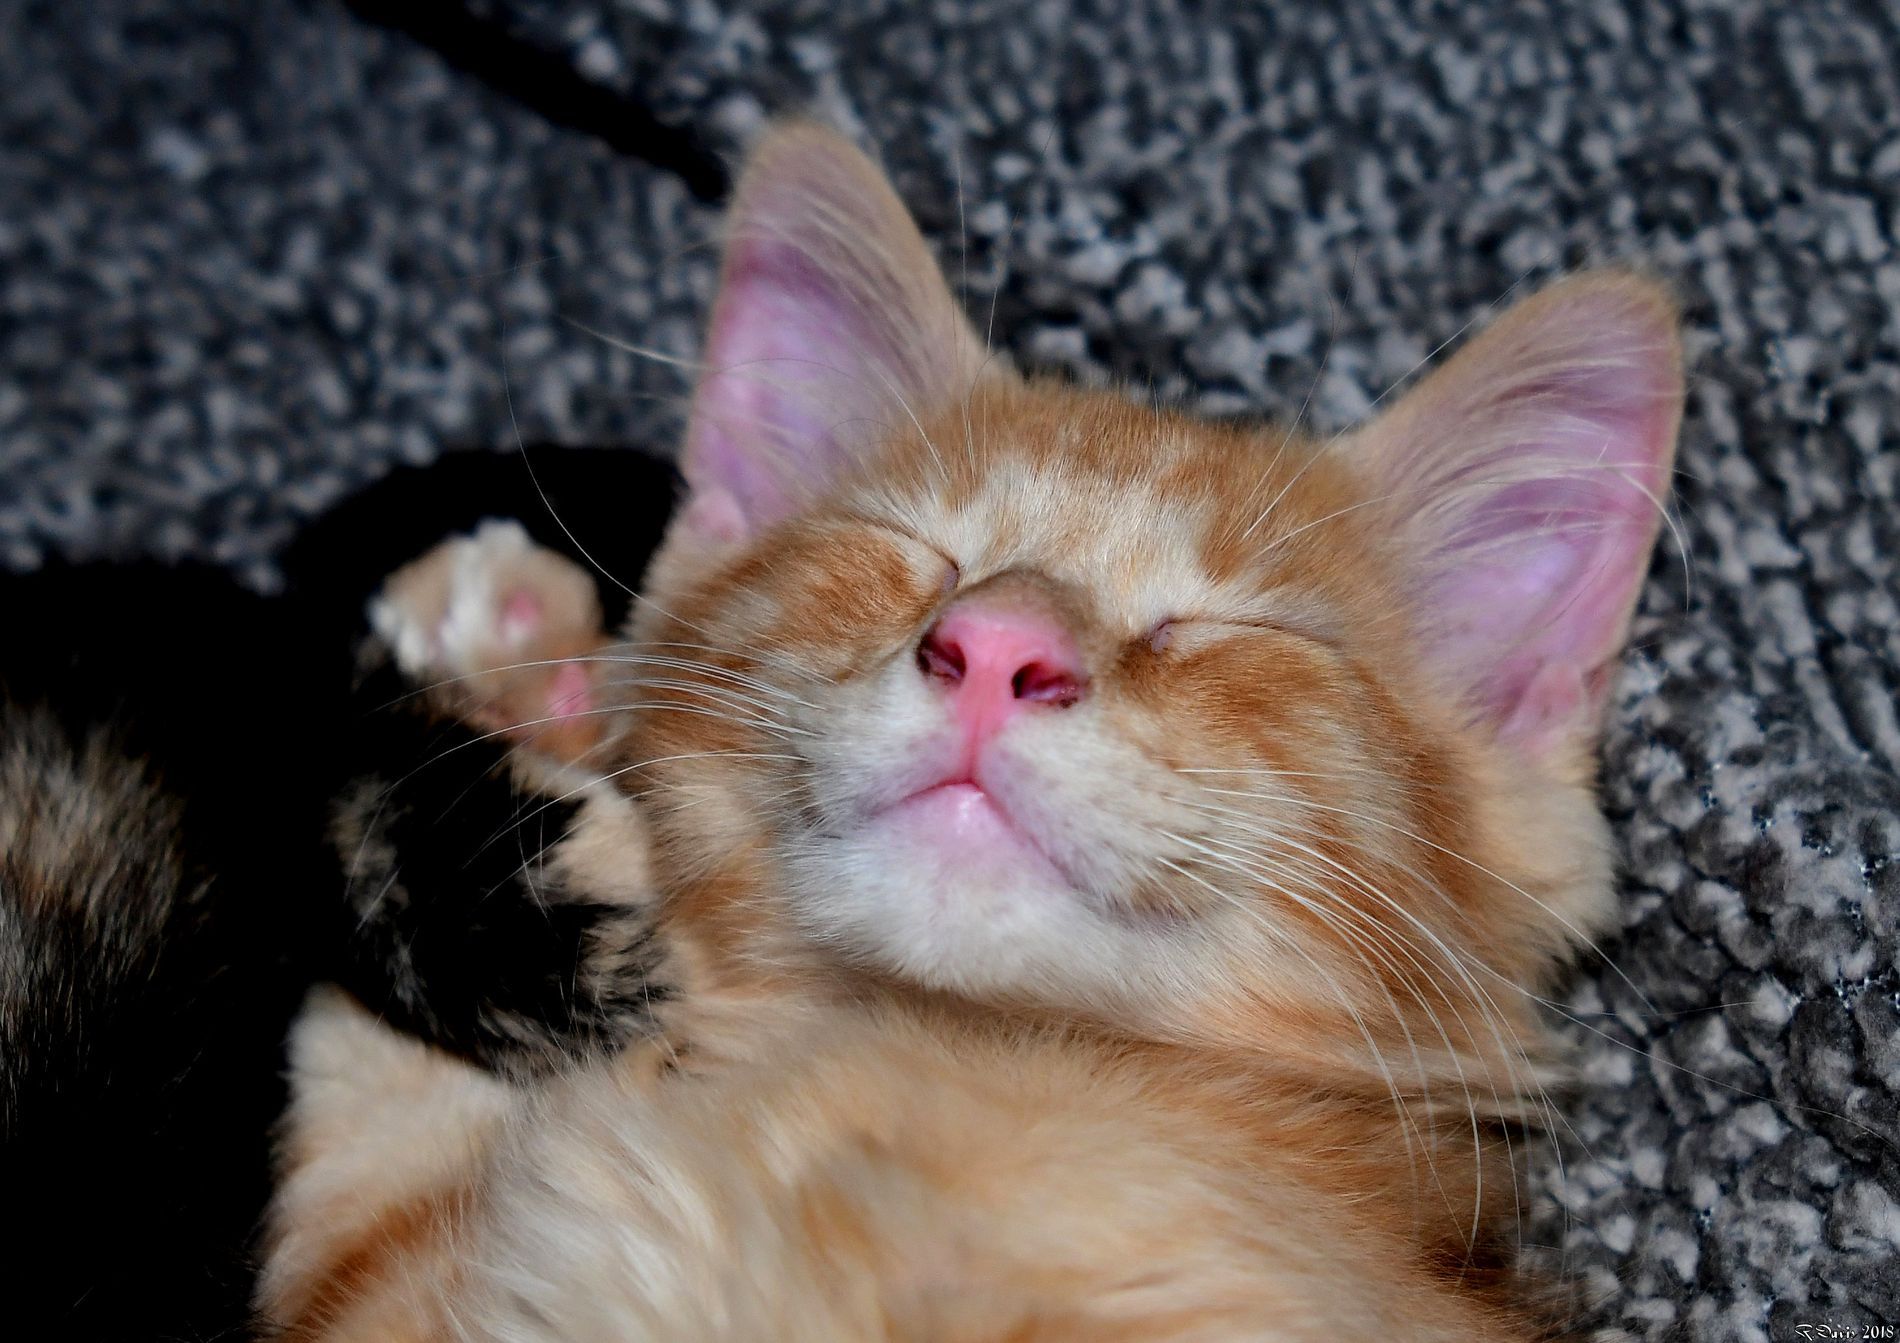
relaxed cat
This image shows a close up of an orange and white cat with its eyes closed, The cat is laying on what appears to be a dark gray textured carpet. appearing to be in a state of blissful relaxation.
There is a photographer's watermark on the bottom right corner of the image.
The photo is taken at eye level of an orange and white cat laying on what appears to be a dark gray textured carpet in clear lighting.
The color palette features warm tones of orange, cream, and gray creating a very lovely atmosphere.
There is a photographer's watermark on the bottom right corner of the image.
Labels: Animal, Cat, Kitten, Mammal, Pet, Manx, Rat, Rodent, Abyssinian, carpet, Watermark
Camera: NIKON CORPORATION NIKON D850
Aperture: F2.8
Exposure: 1/40 sec
ISO: 400
Focal length: 24.0 mm